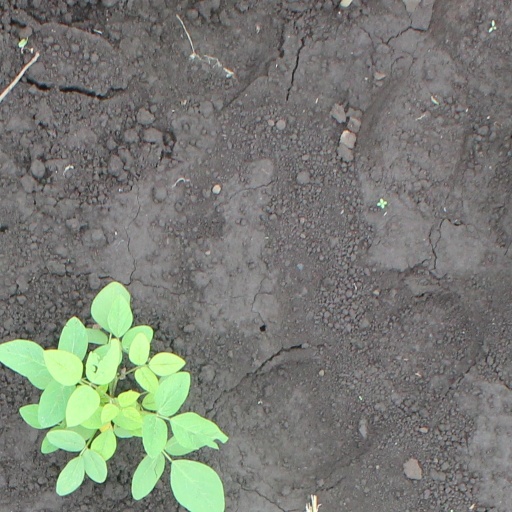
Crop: soybean